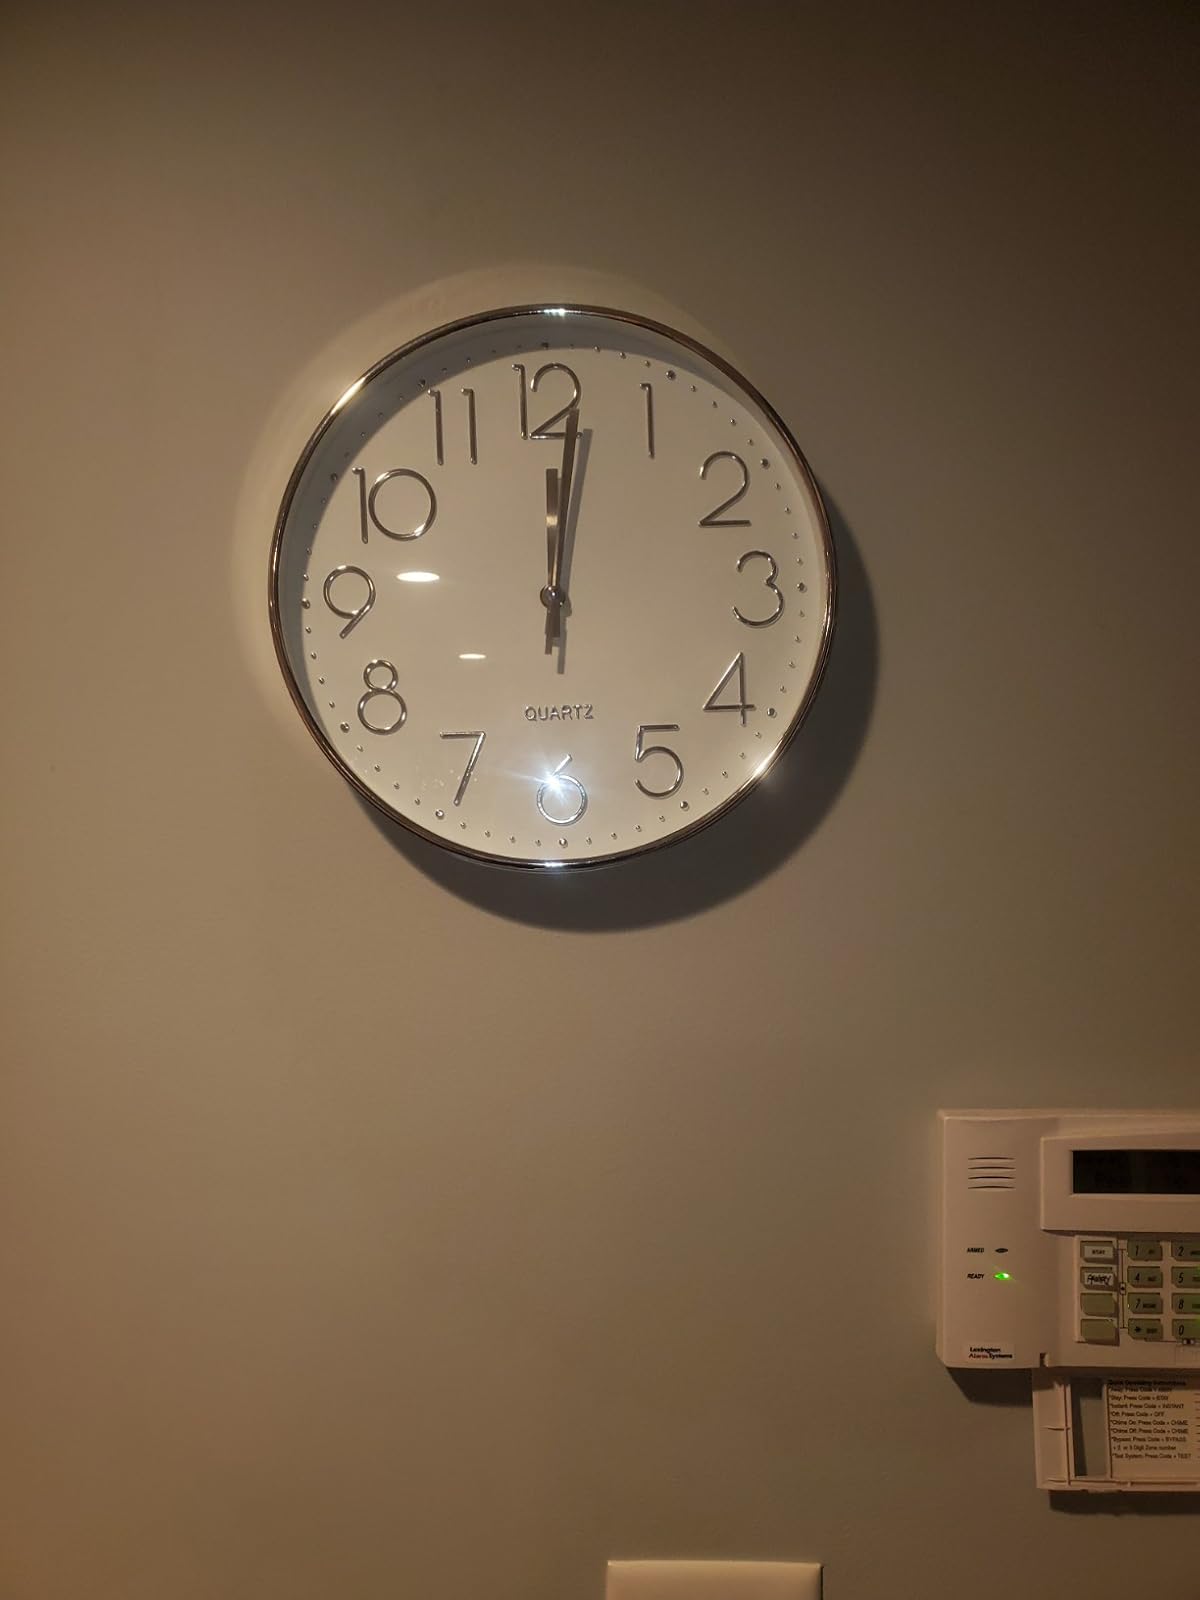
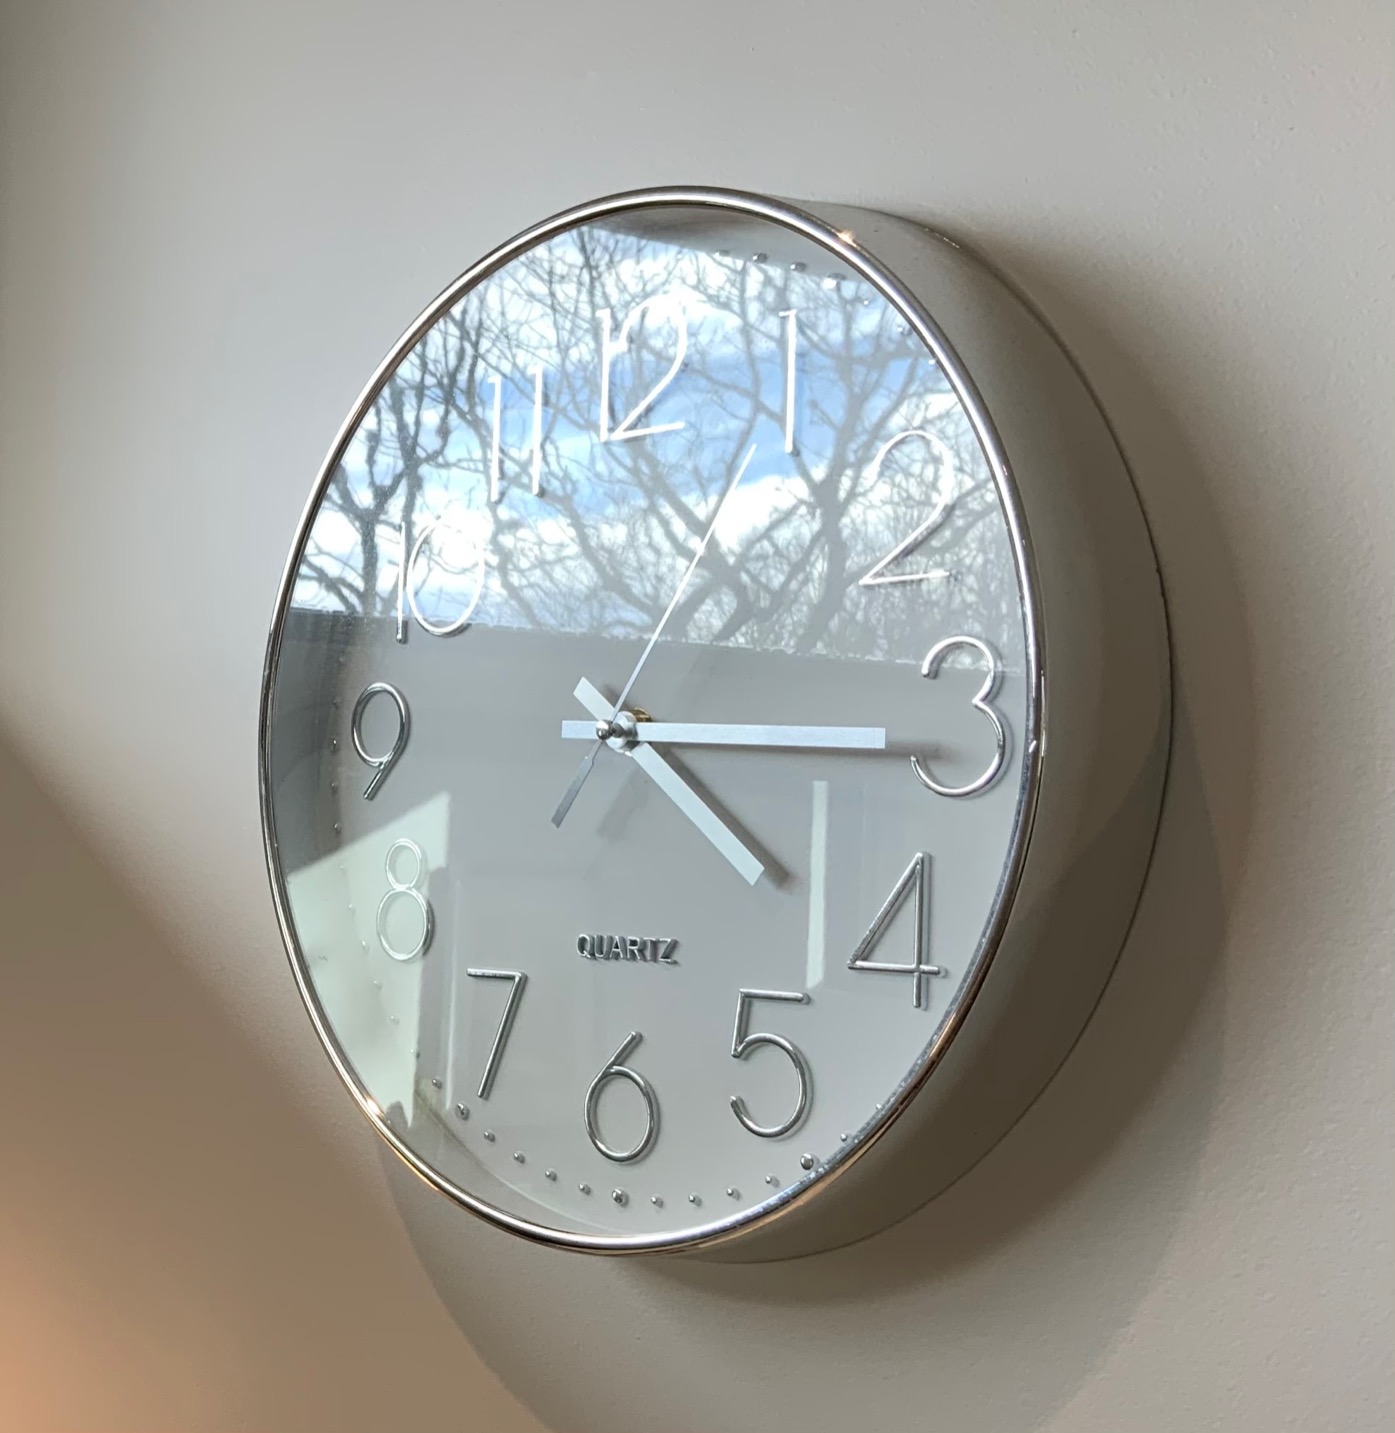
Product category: clock
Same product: yes